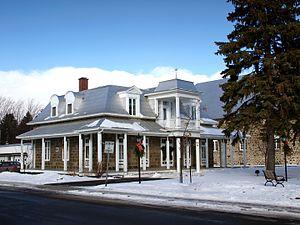
Saint-Damase, Montérégie (Québec) - Presbytère de Saint-Damase
Saint-Damase est une municipalité située dans la municipalité régionale de comté des Maskoutains au Québec, située dans la région administrative de la Montérégie. Elle est surtout connue pour son industrie agroalimentaire.